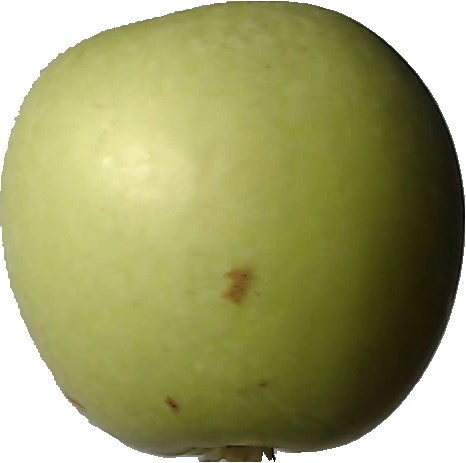
Label: apple_granny_smith_1